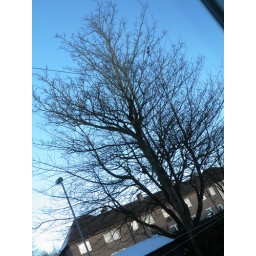
Not feeling great today so wasn't too willing to leave the house so this is the tree in my back garden!